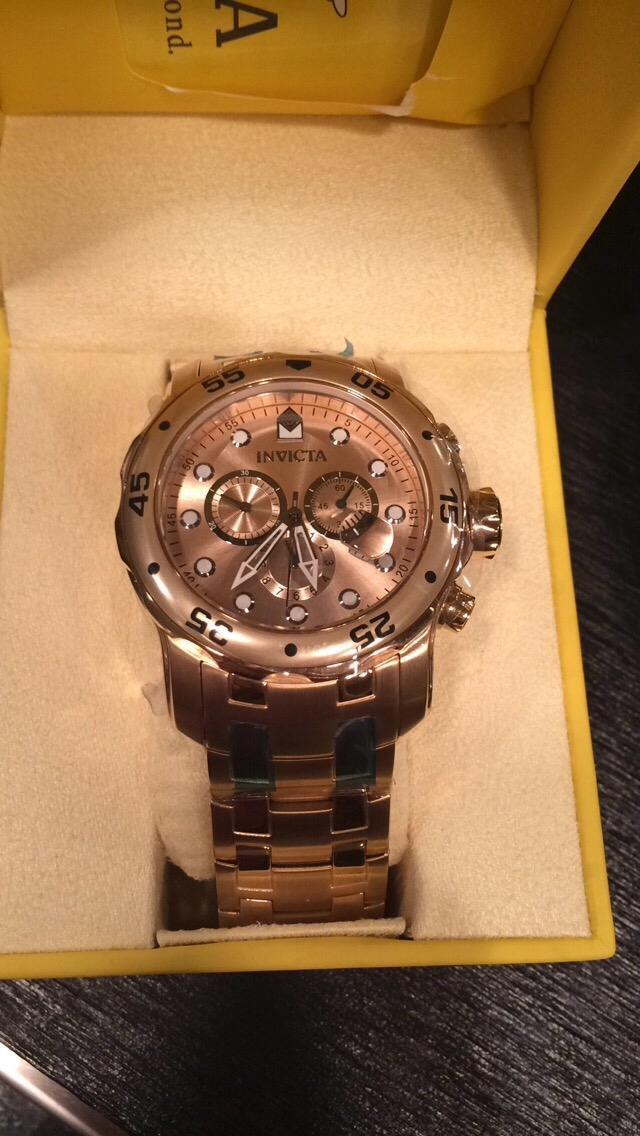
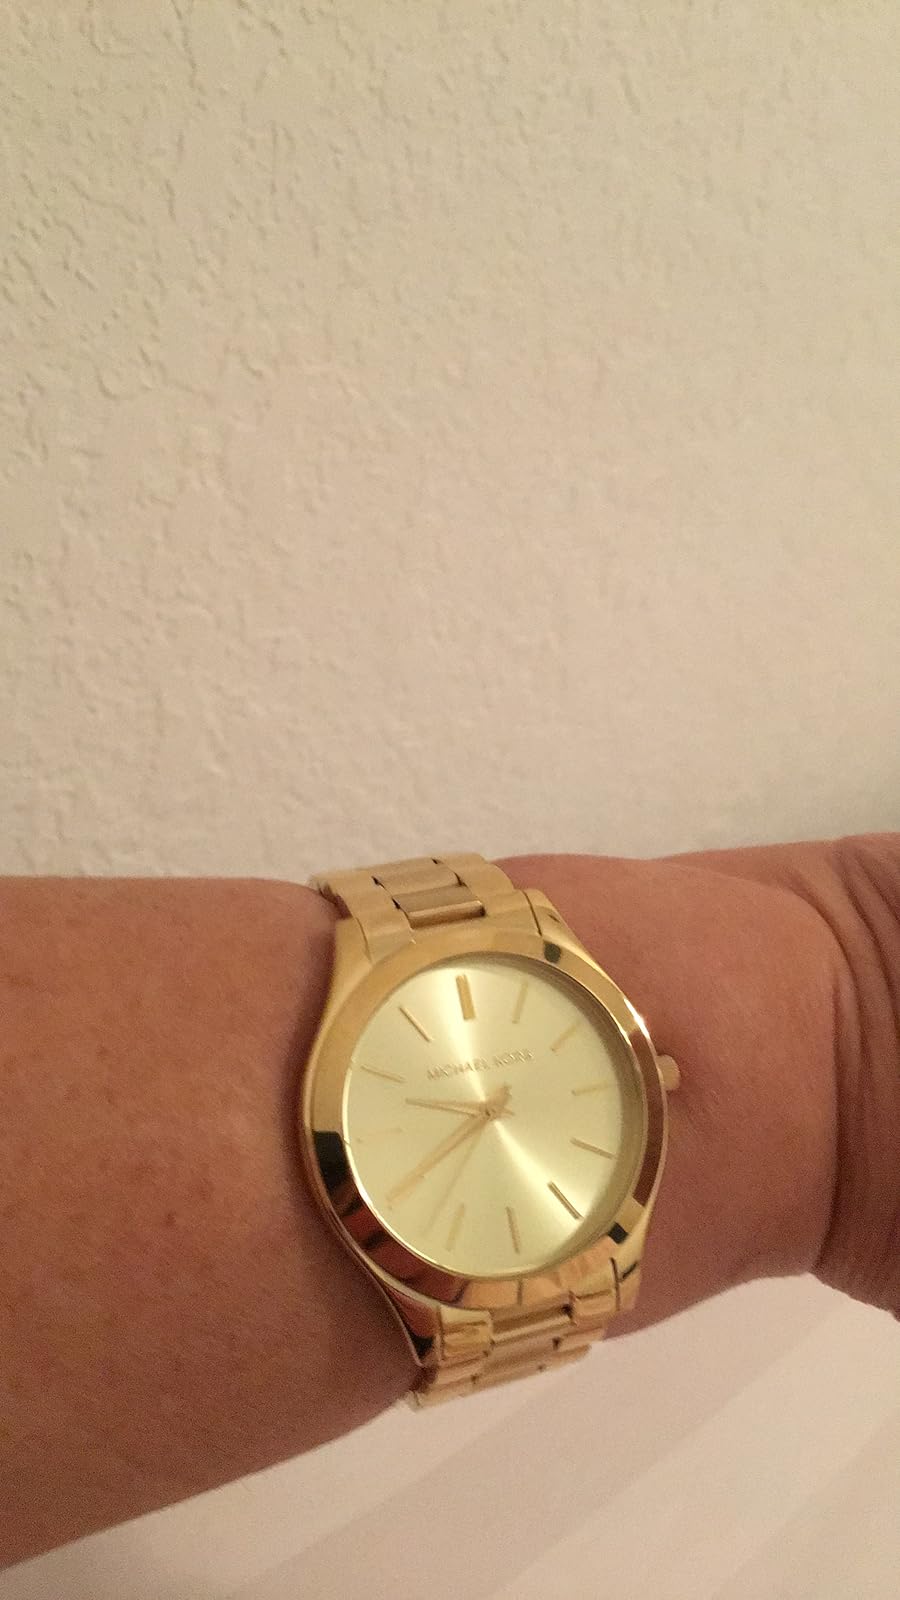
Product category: accessories_watch
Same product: no